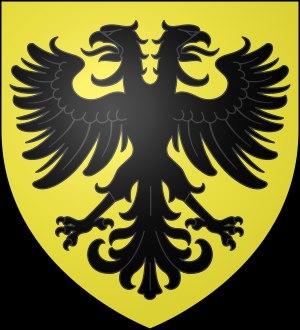
Maninghen-Henne est une commune française située dans le département du Pas-de-Calais en région Hauts-de-France.
Audresselles est une commune française située dans le département du Pas-de-Calais en région Hauts-de-France. C'est l'une des huit communes formant le Grand Site des Deux Caps, labellisé « Grand Site de France » depuis 2011.